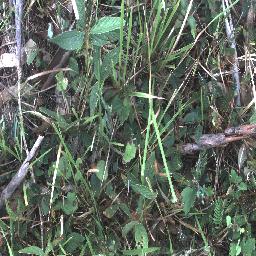
Label: negative